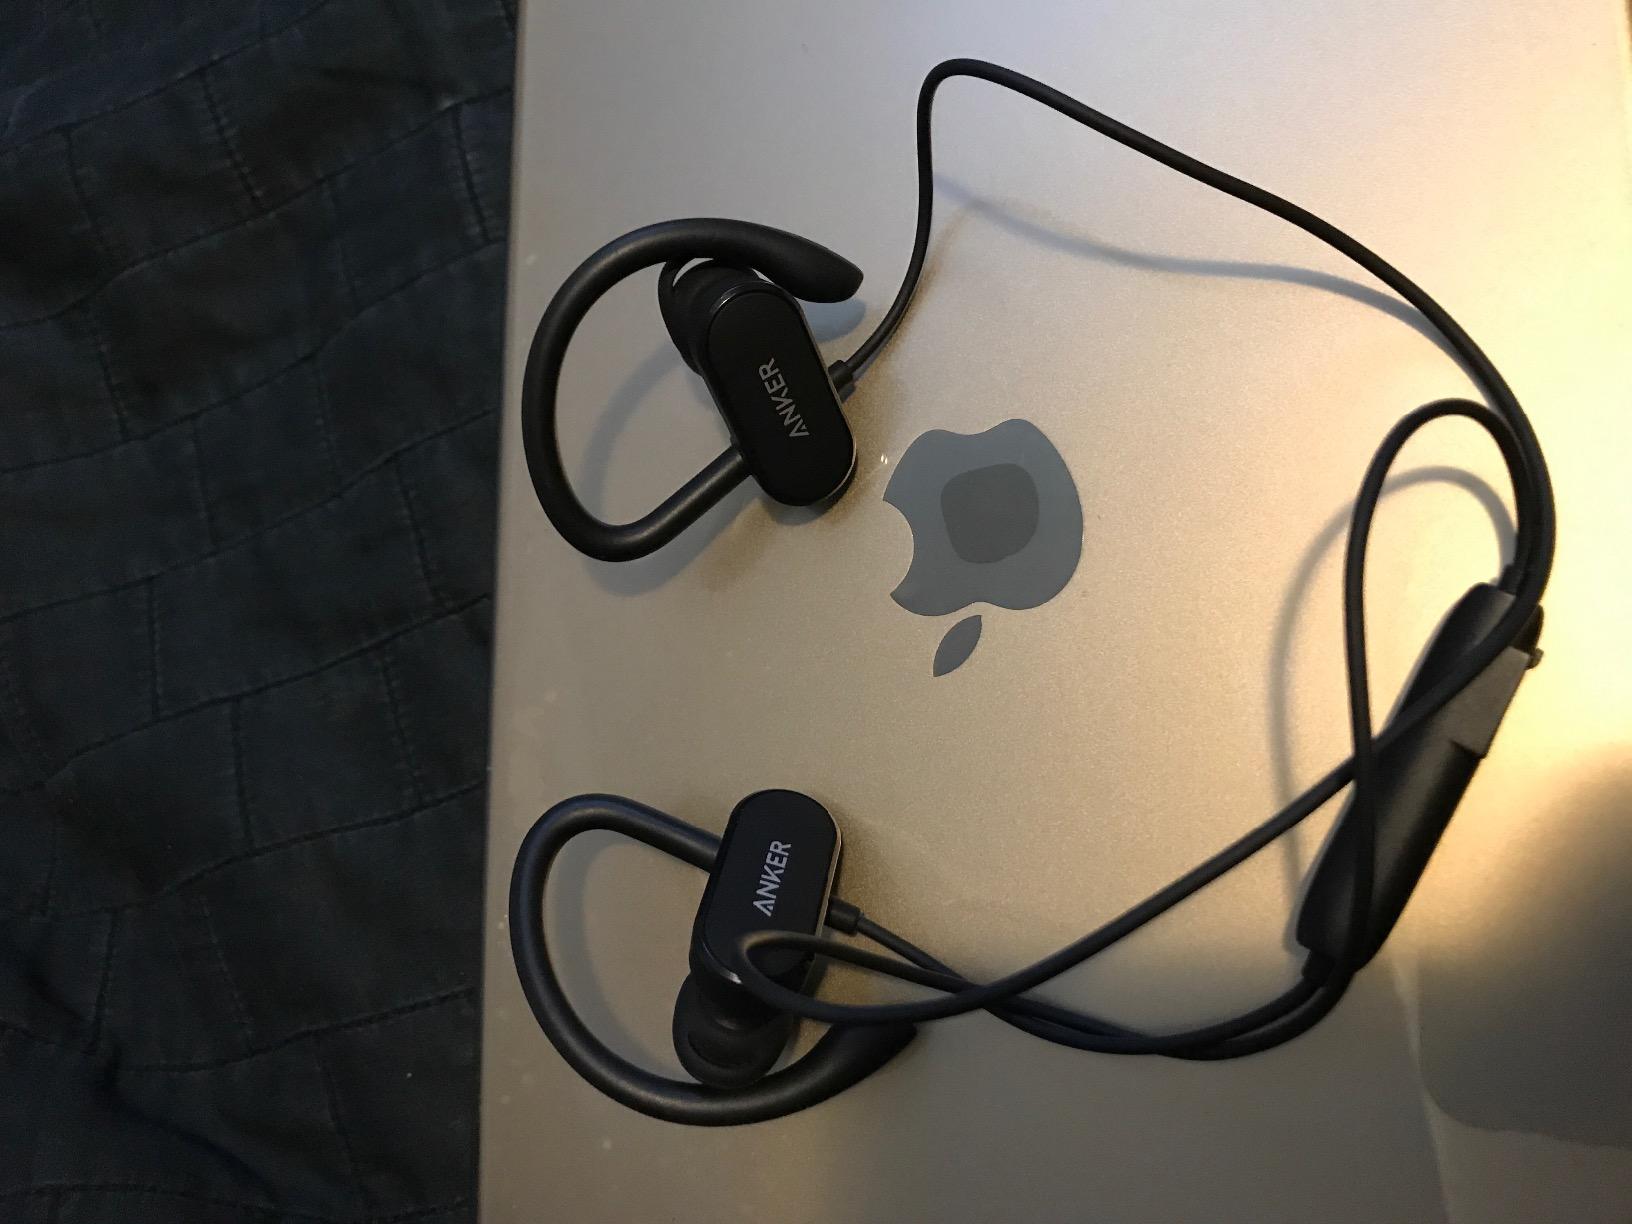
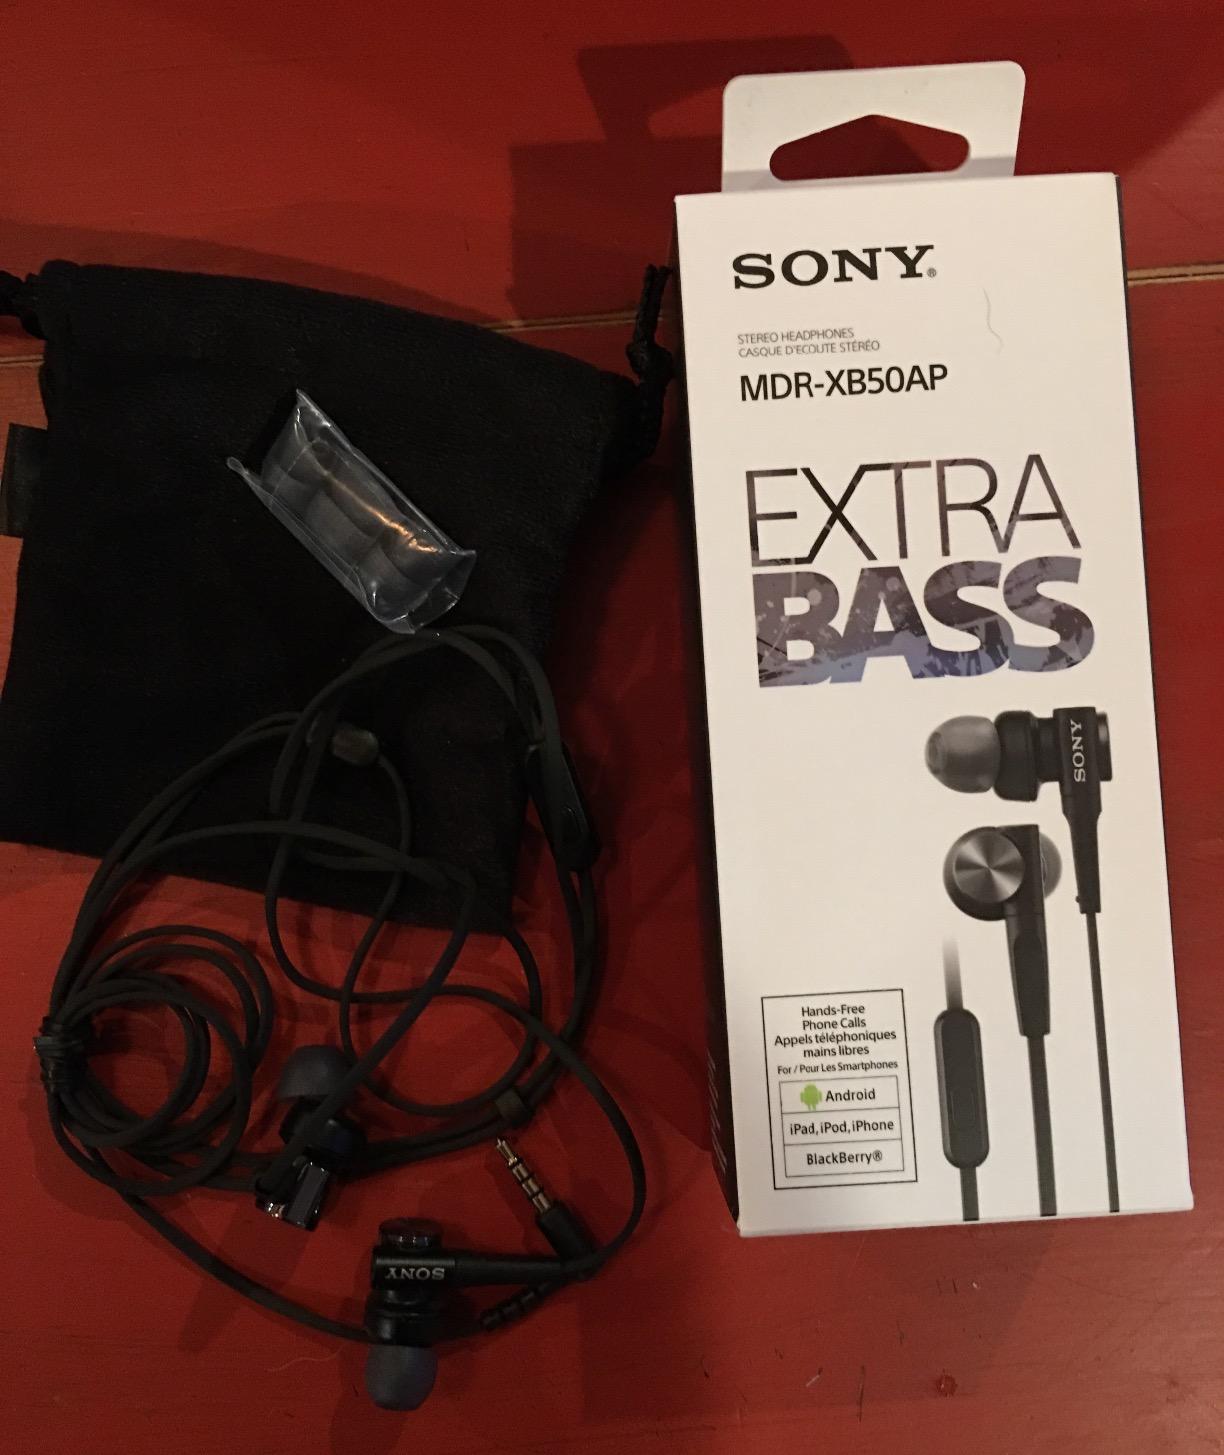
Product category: headphones
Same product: no